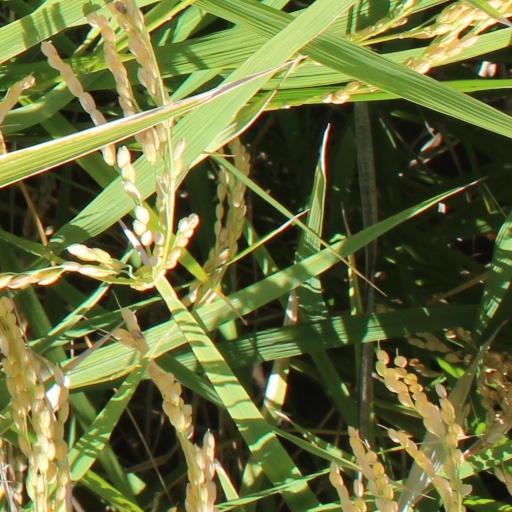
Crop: rice